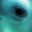
Label: dolphin